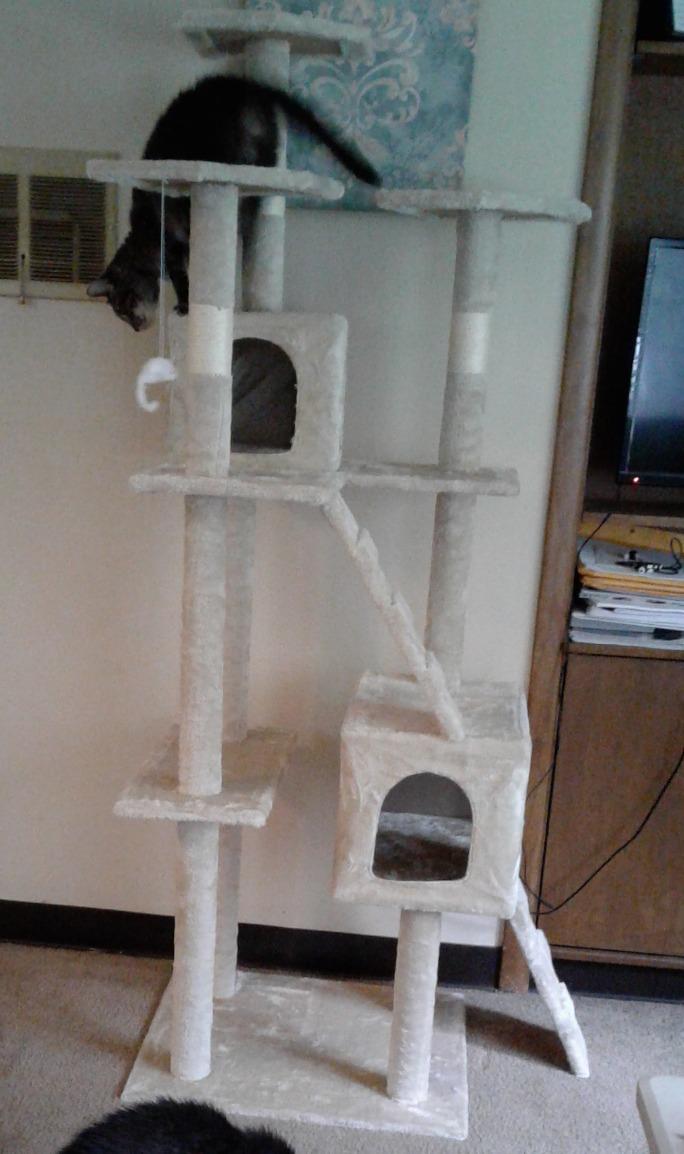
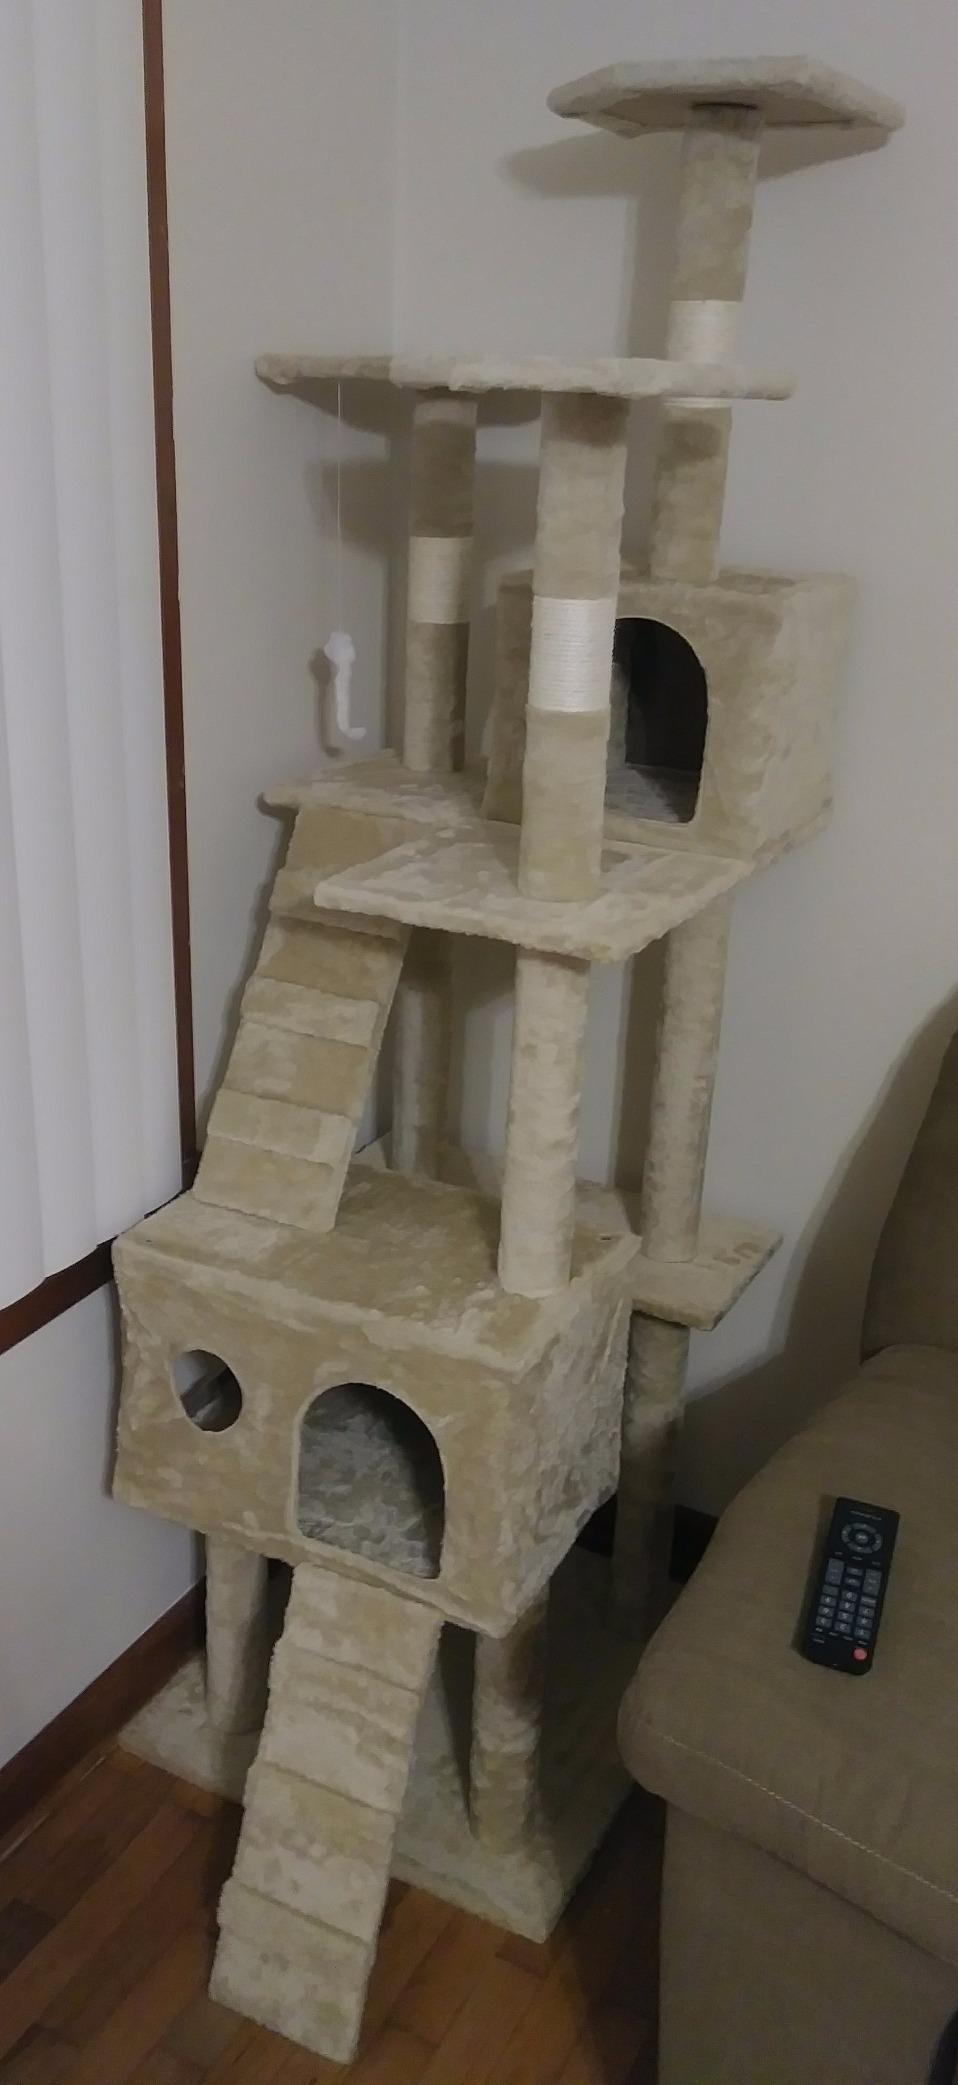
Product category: items_cat tree
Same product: yes